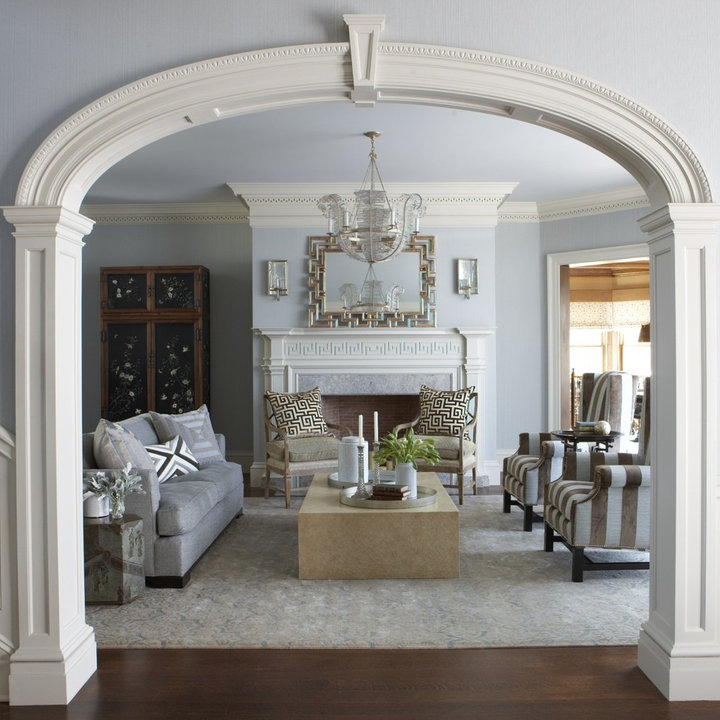
Style: Classic